Hevajra

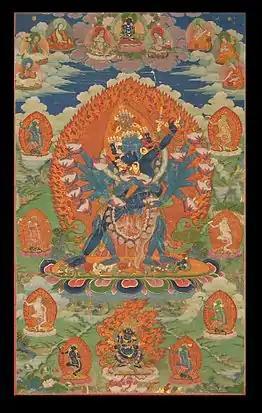
Hevajra and Nairatmya. Tibet, 18th Century

Some time in the early 11th century, Drogmi Lotsawa Shākya Yeshe "('brog mi lo ts'a ba sh'akya ye shes)" (993–1077 AD) journeyed from Drompa-gyang in Lhatsé to Nepal and India, including Vikramashila, where he received instruction in the Hevajra Tantra from Śānti-pa (Ratnākaraśānti), and later to Bengal, where he encountered Prajñedraruci (Vīravajra) who instructed him in the "rootless Margapala" (Tib. "Lamdré") that is particularly concerned with the Hevajra Tantra and its commentaries. Drakpa Gyeltsen writes in his "Chronicle of the Indic Masters":